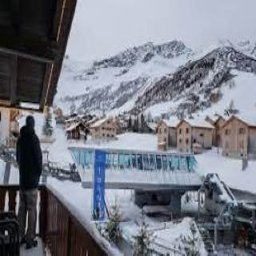
malbun ski resort lichtenstein